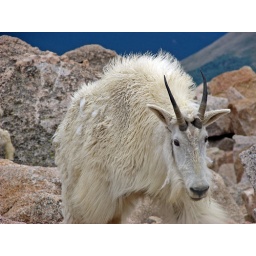
This mountain goat ambled by in the summit parking lot.